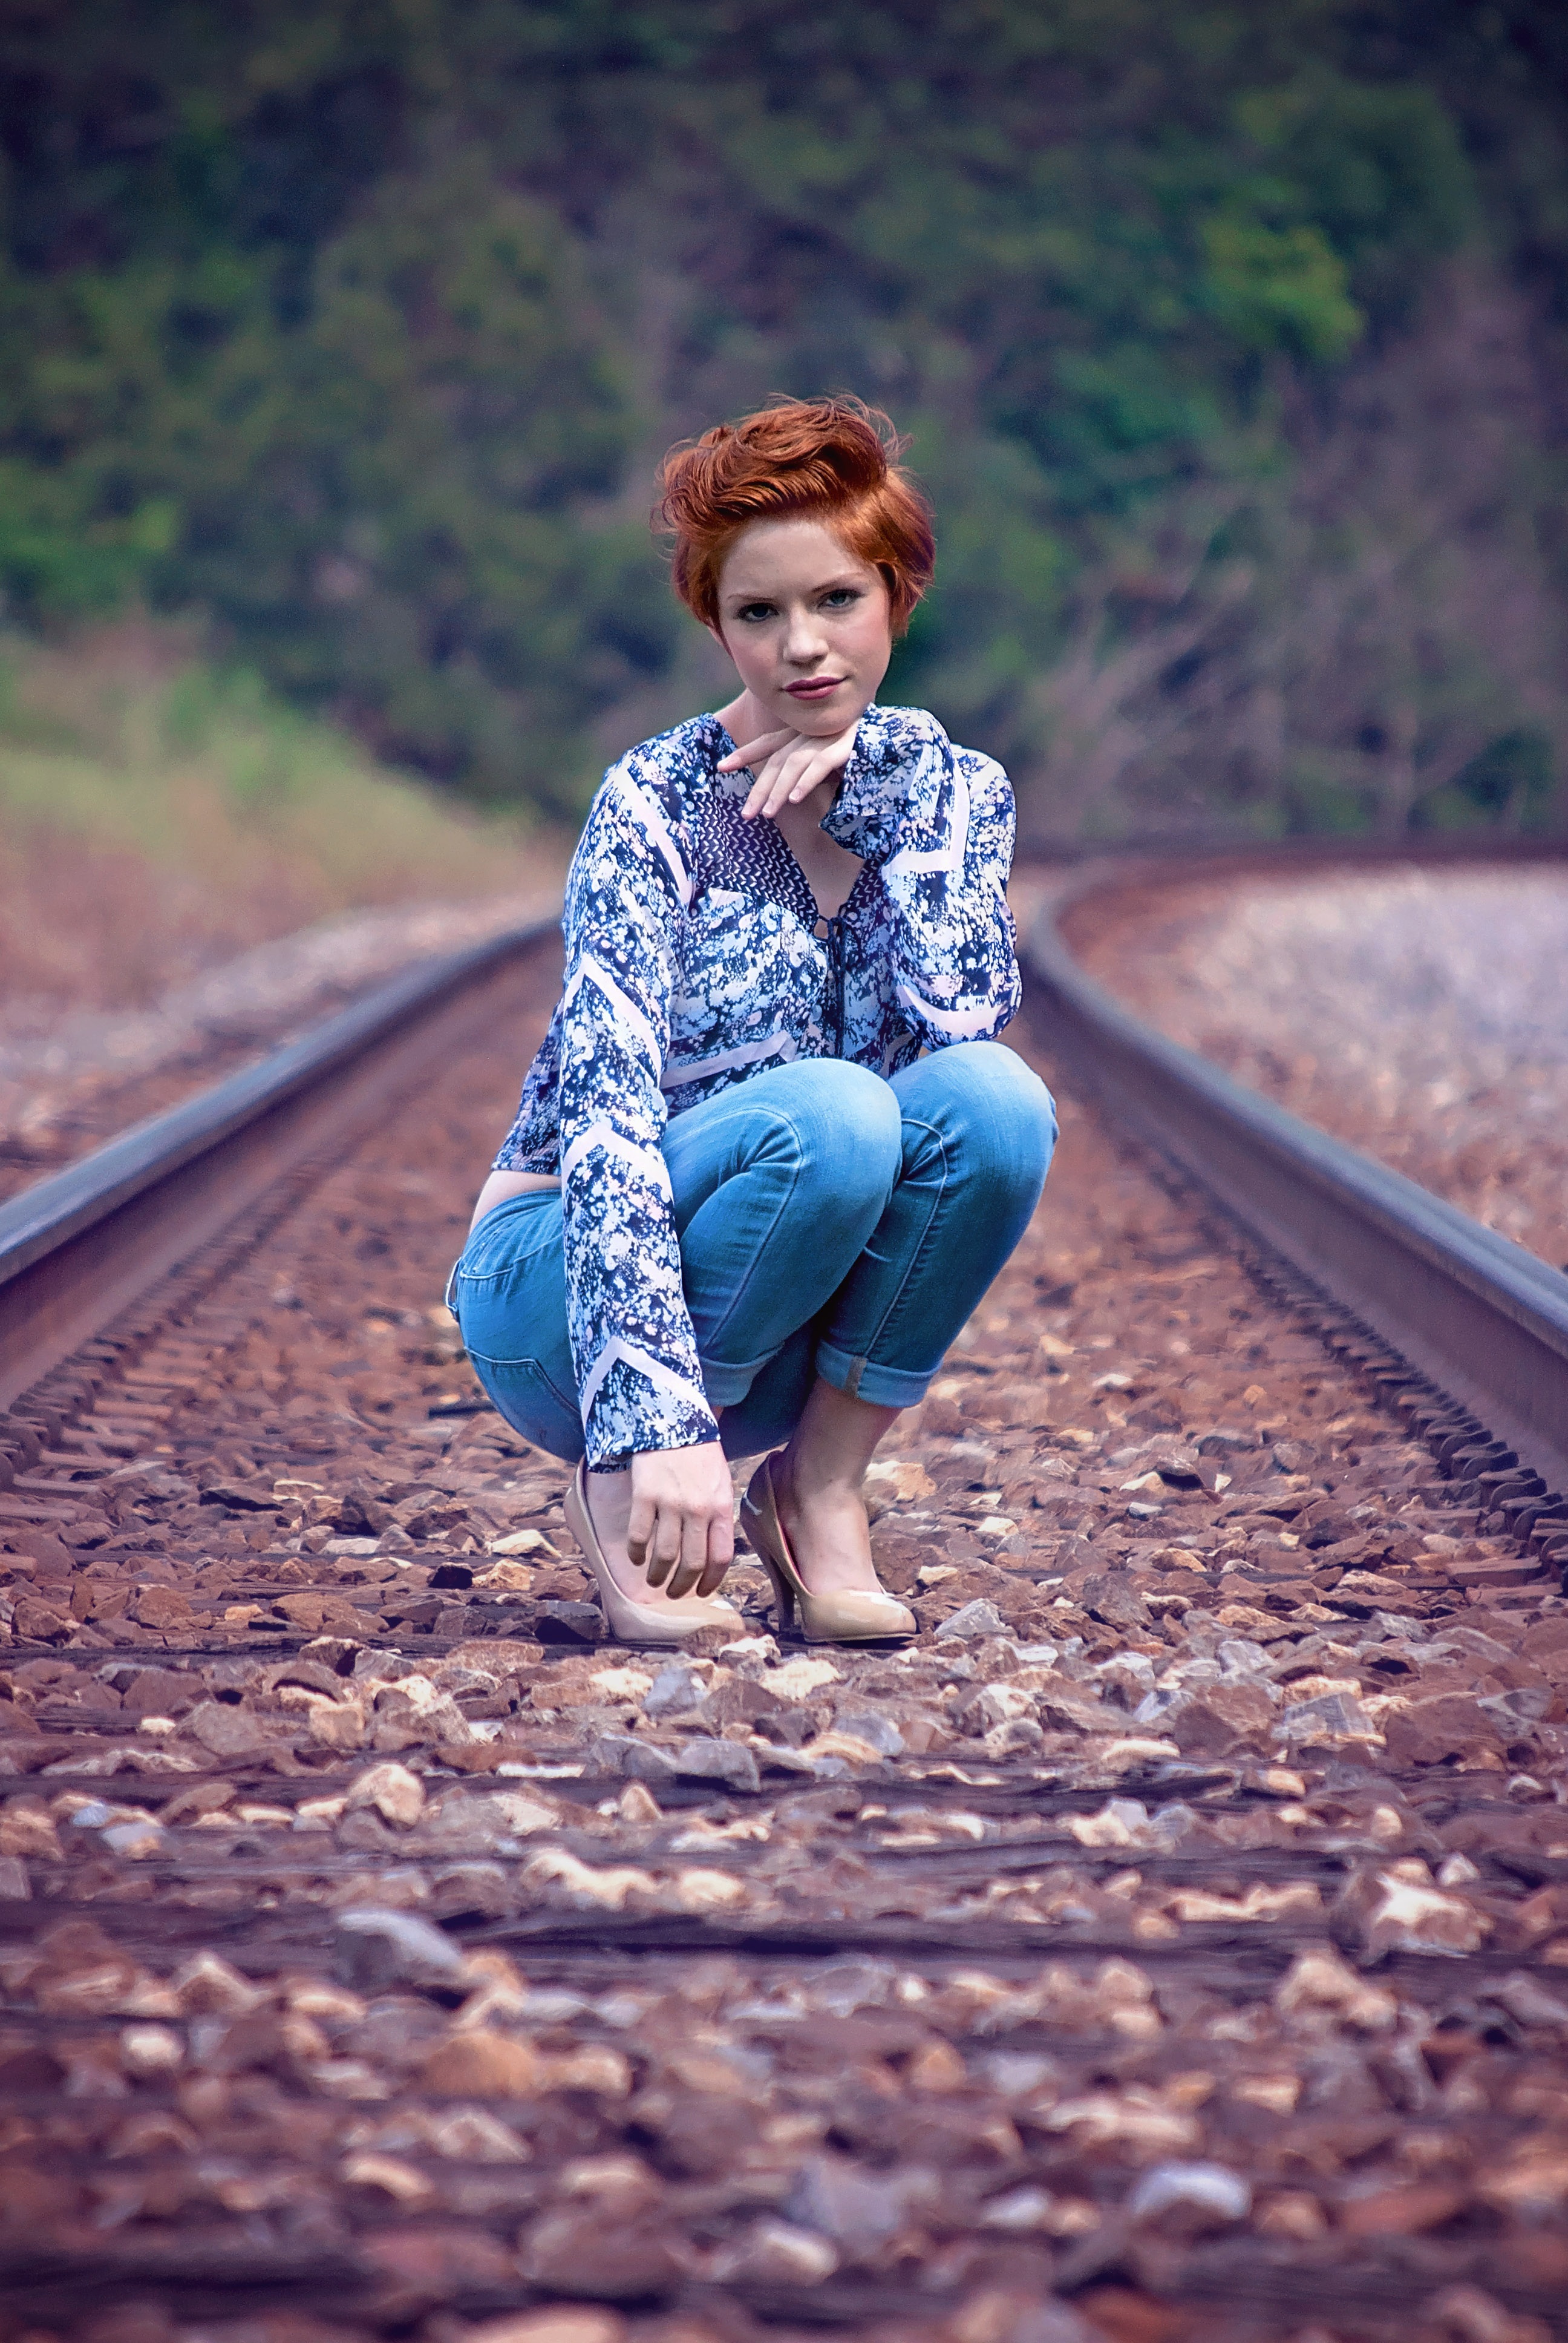
nature, person, people, girl, woman, hair, photography, cute, steel, female, portrait, model, young, spring, red, child, fashion, blue, season, trees, outdoors, dress, rails, photograph, pose, redhead, beauty, fit, glamour, railroad tracks, photo shoot, squatting, portrait photography, human positions, stooped